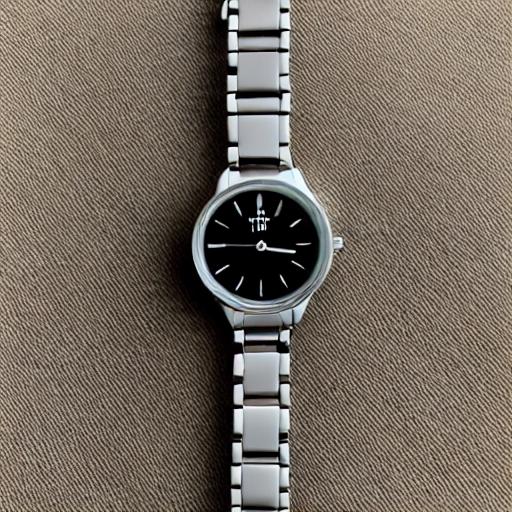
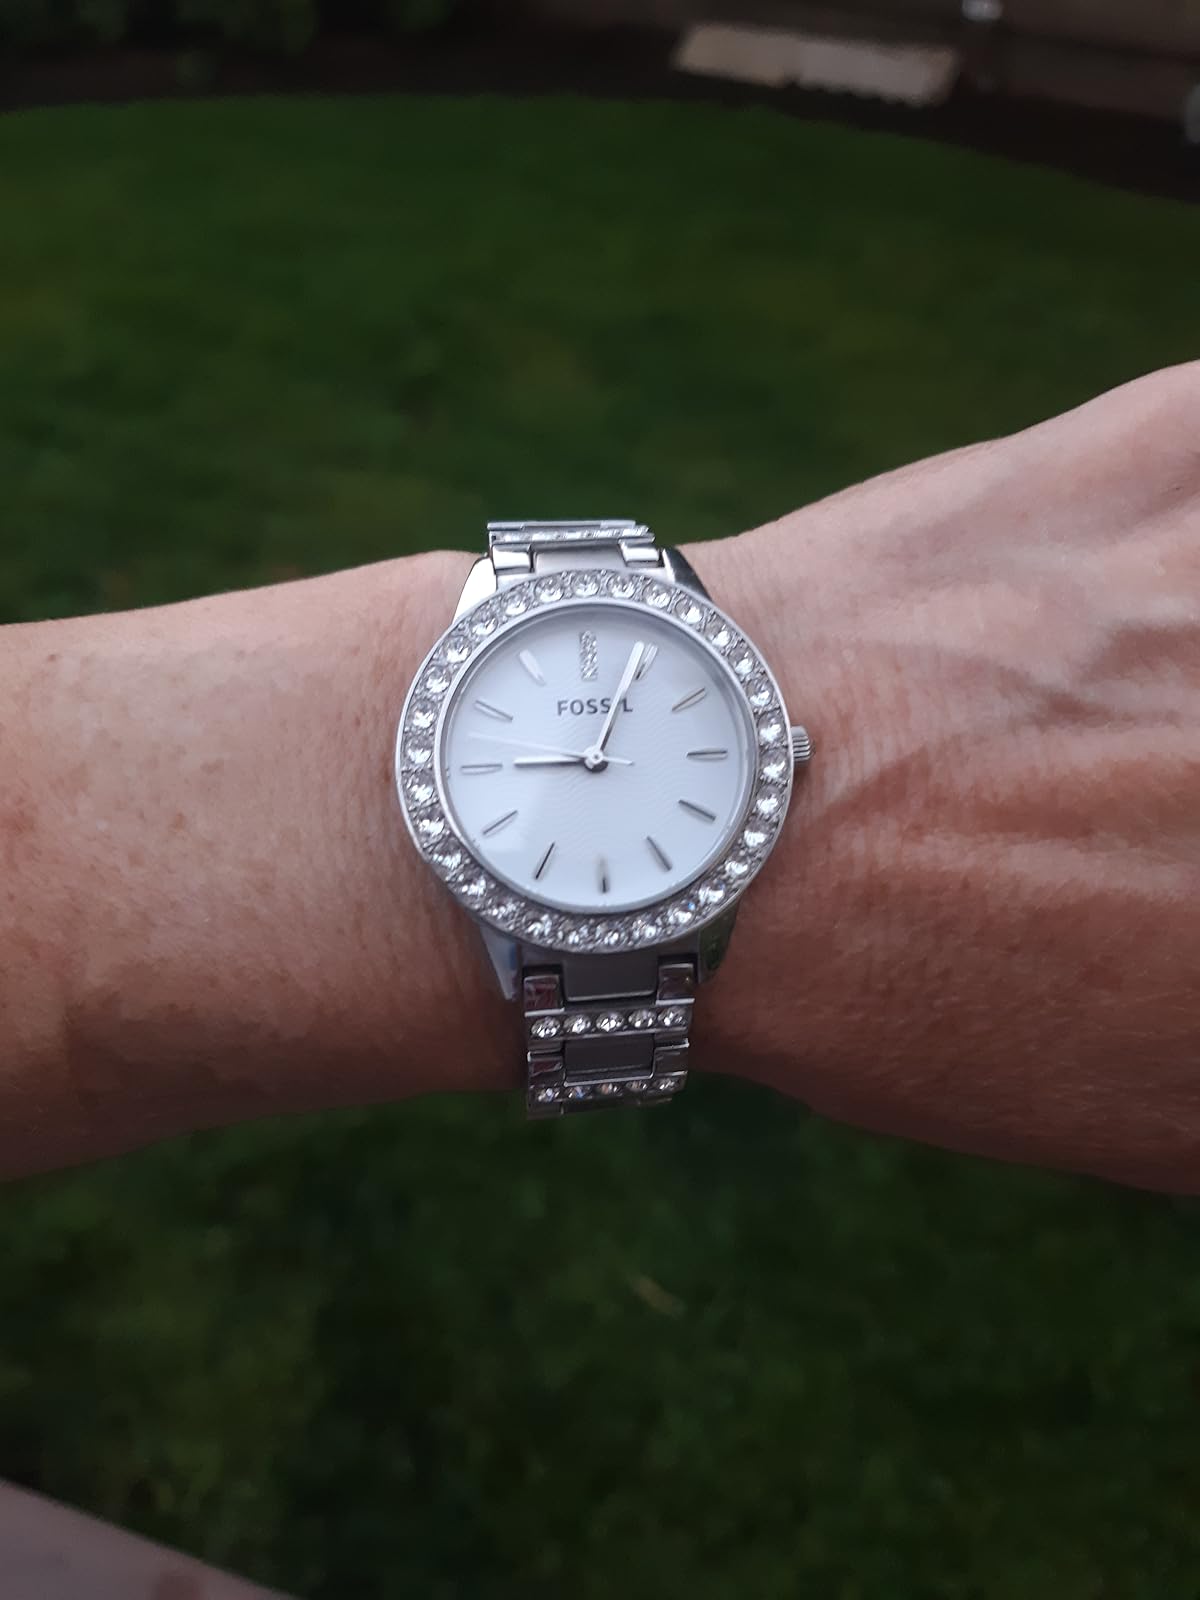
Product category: accessories_watch
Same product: no